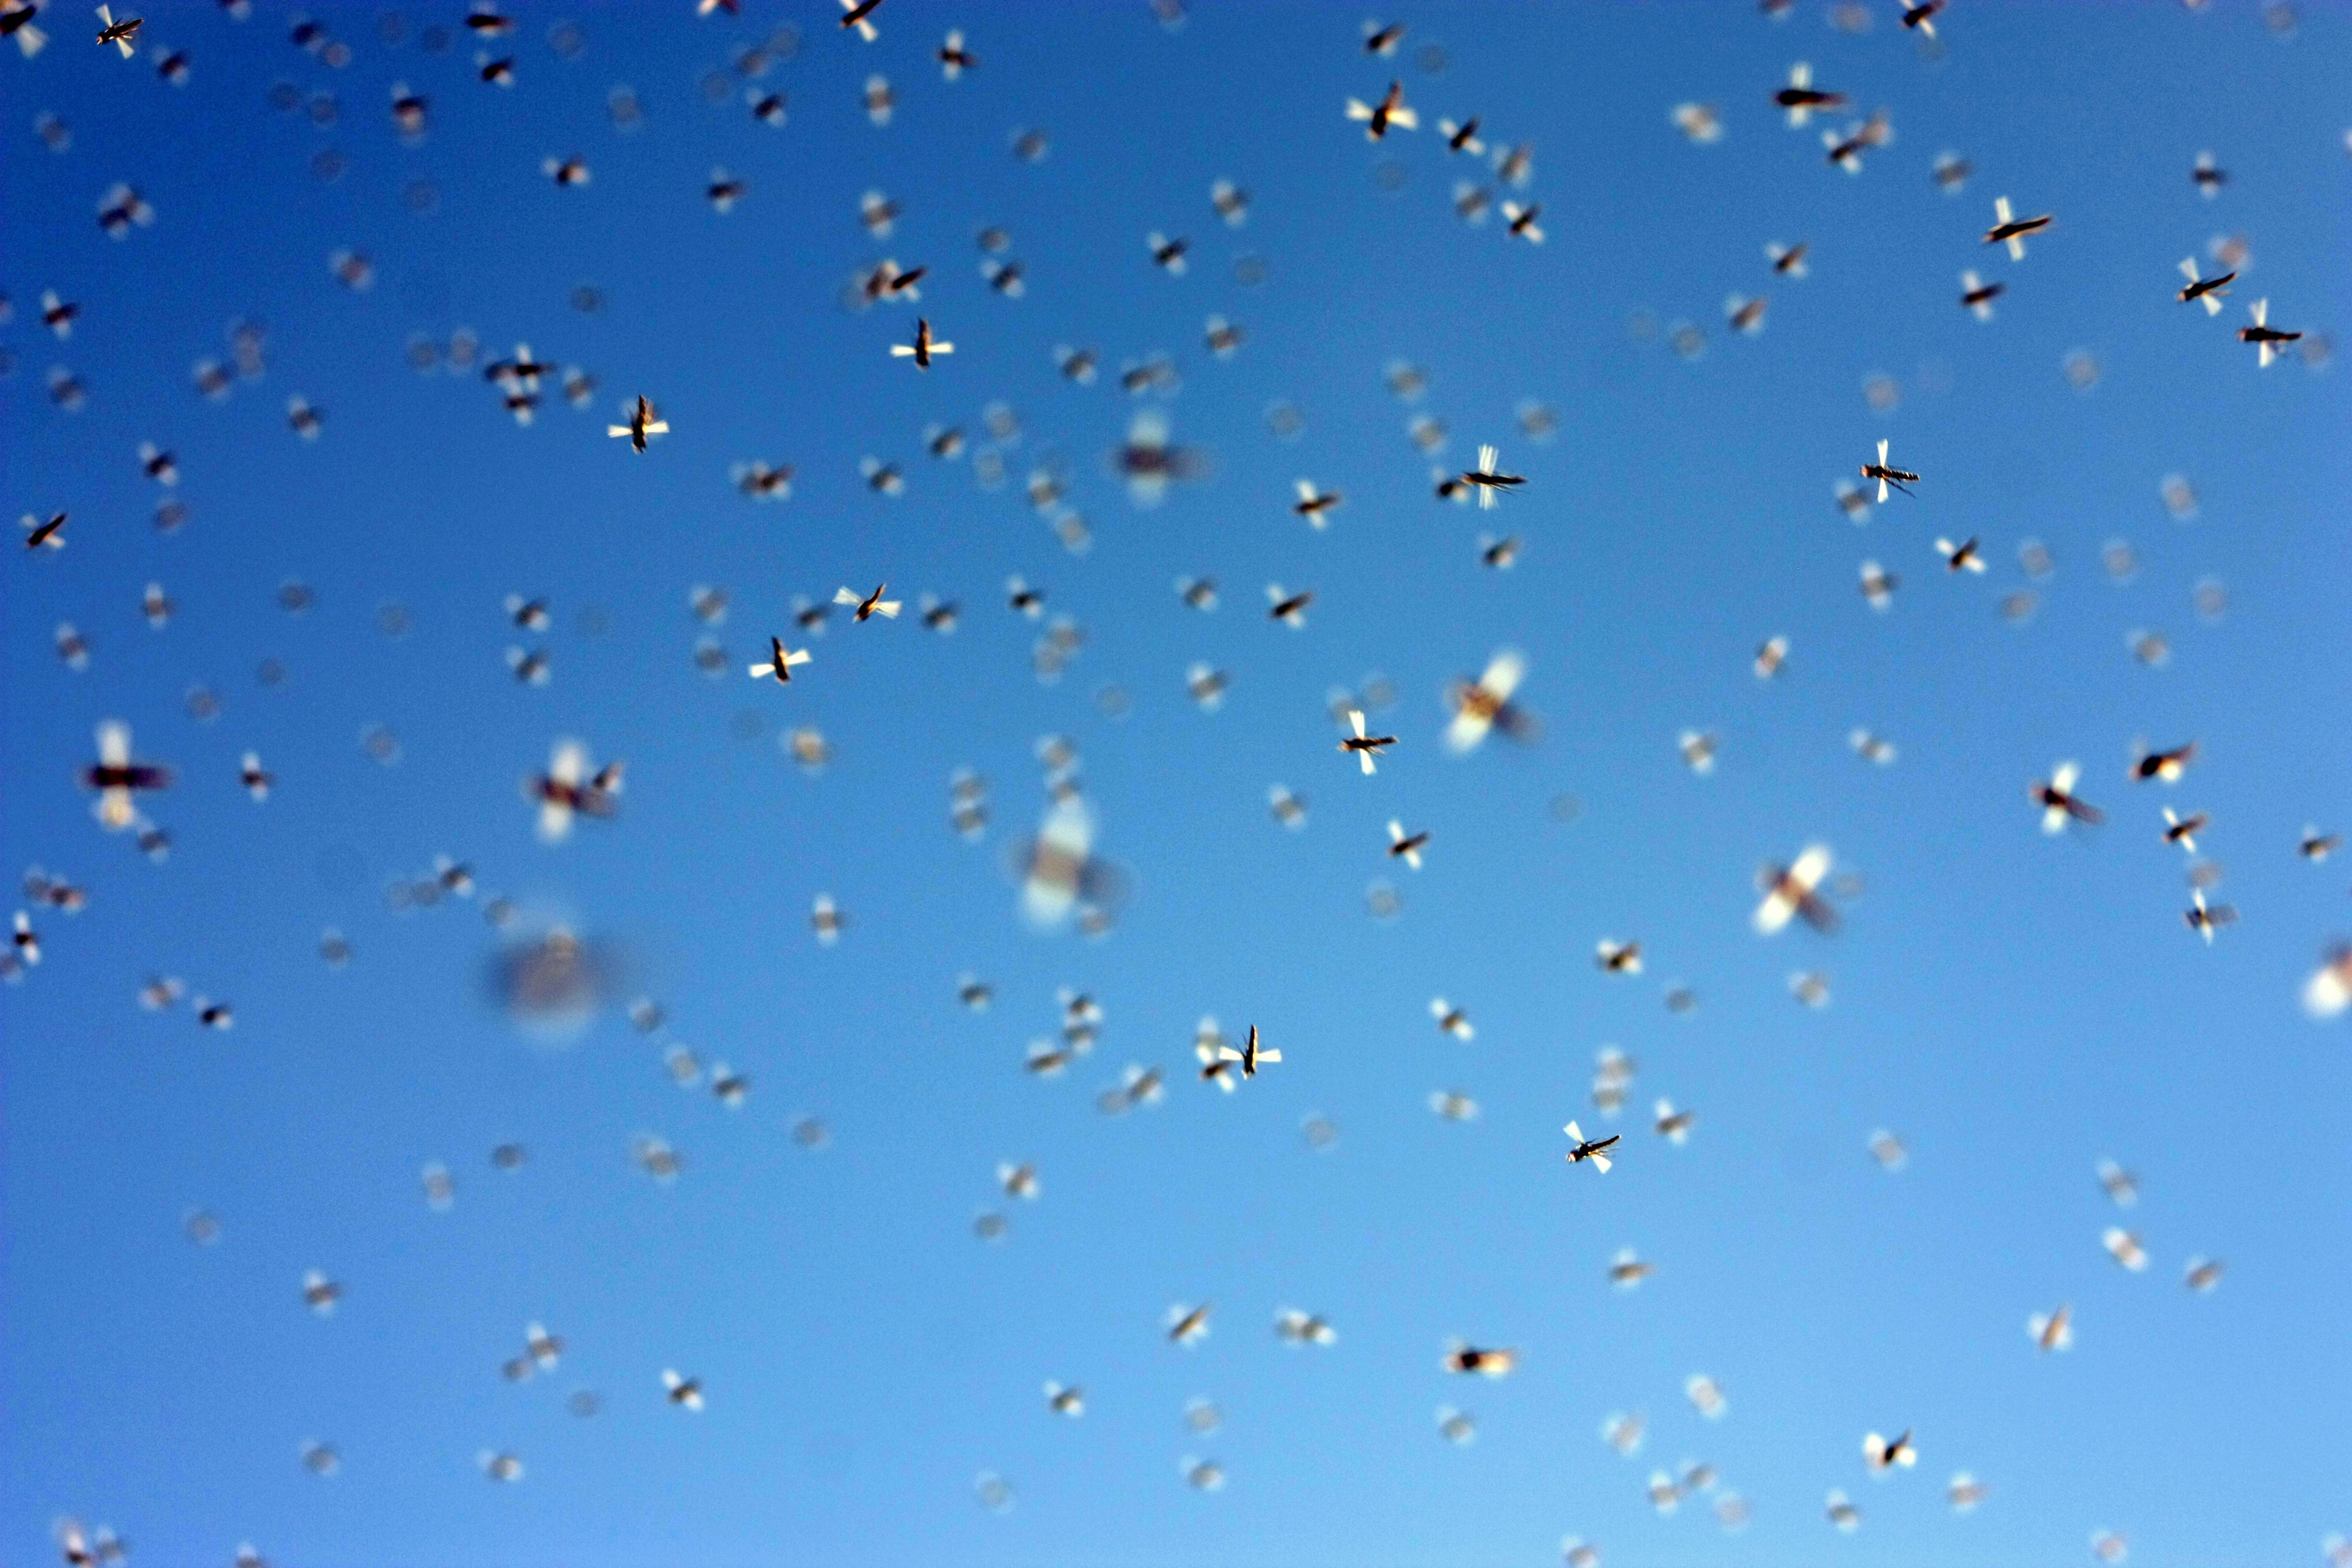
branch, drop, sky, flower, flock, flying, fly, line, blue, insects, bugs, bird migration, swarm, animal migration